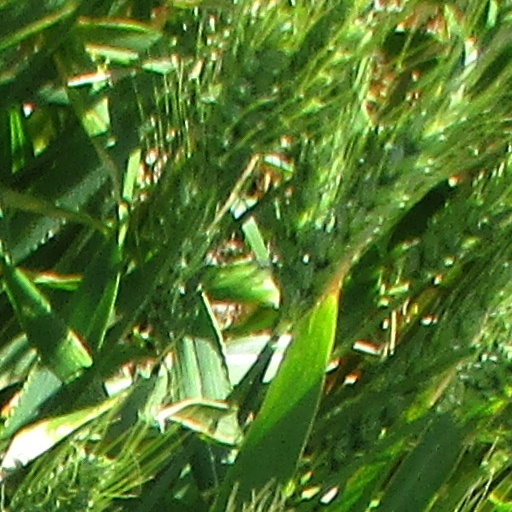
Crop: wheat